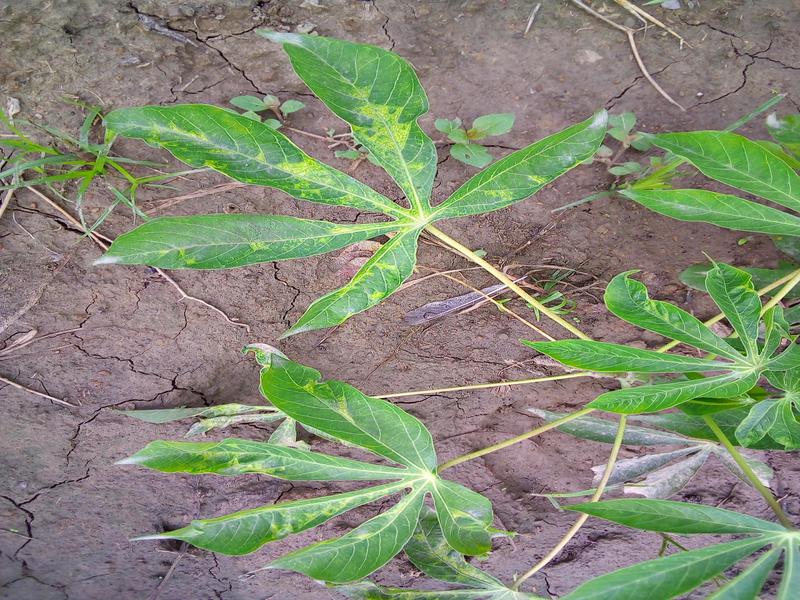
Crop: cassava
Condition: mosaic_disease